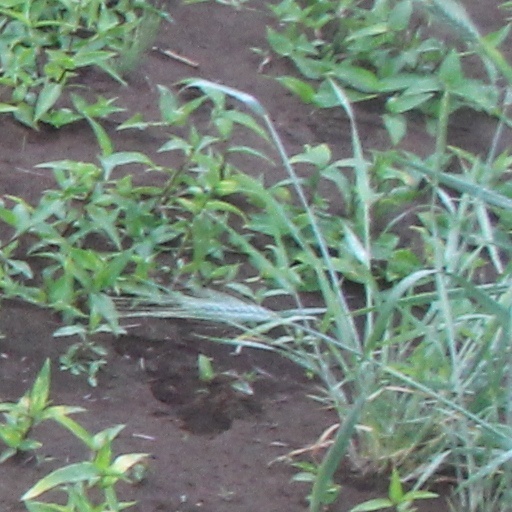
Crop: wheat